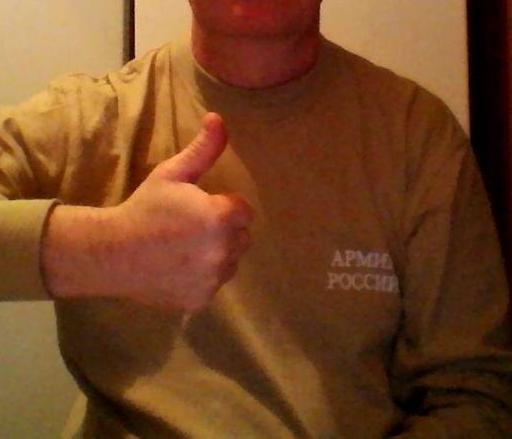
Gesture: like